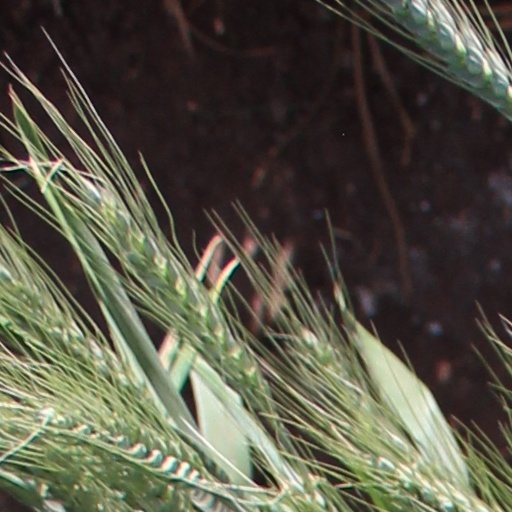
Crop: wheat